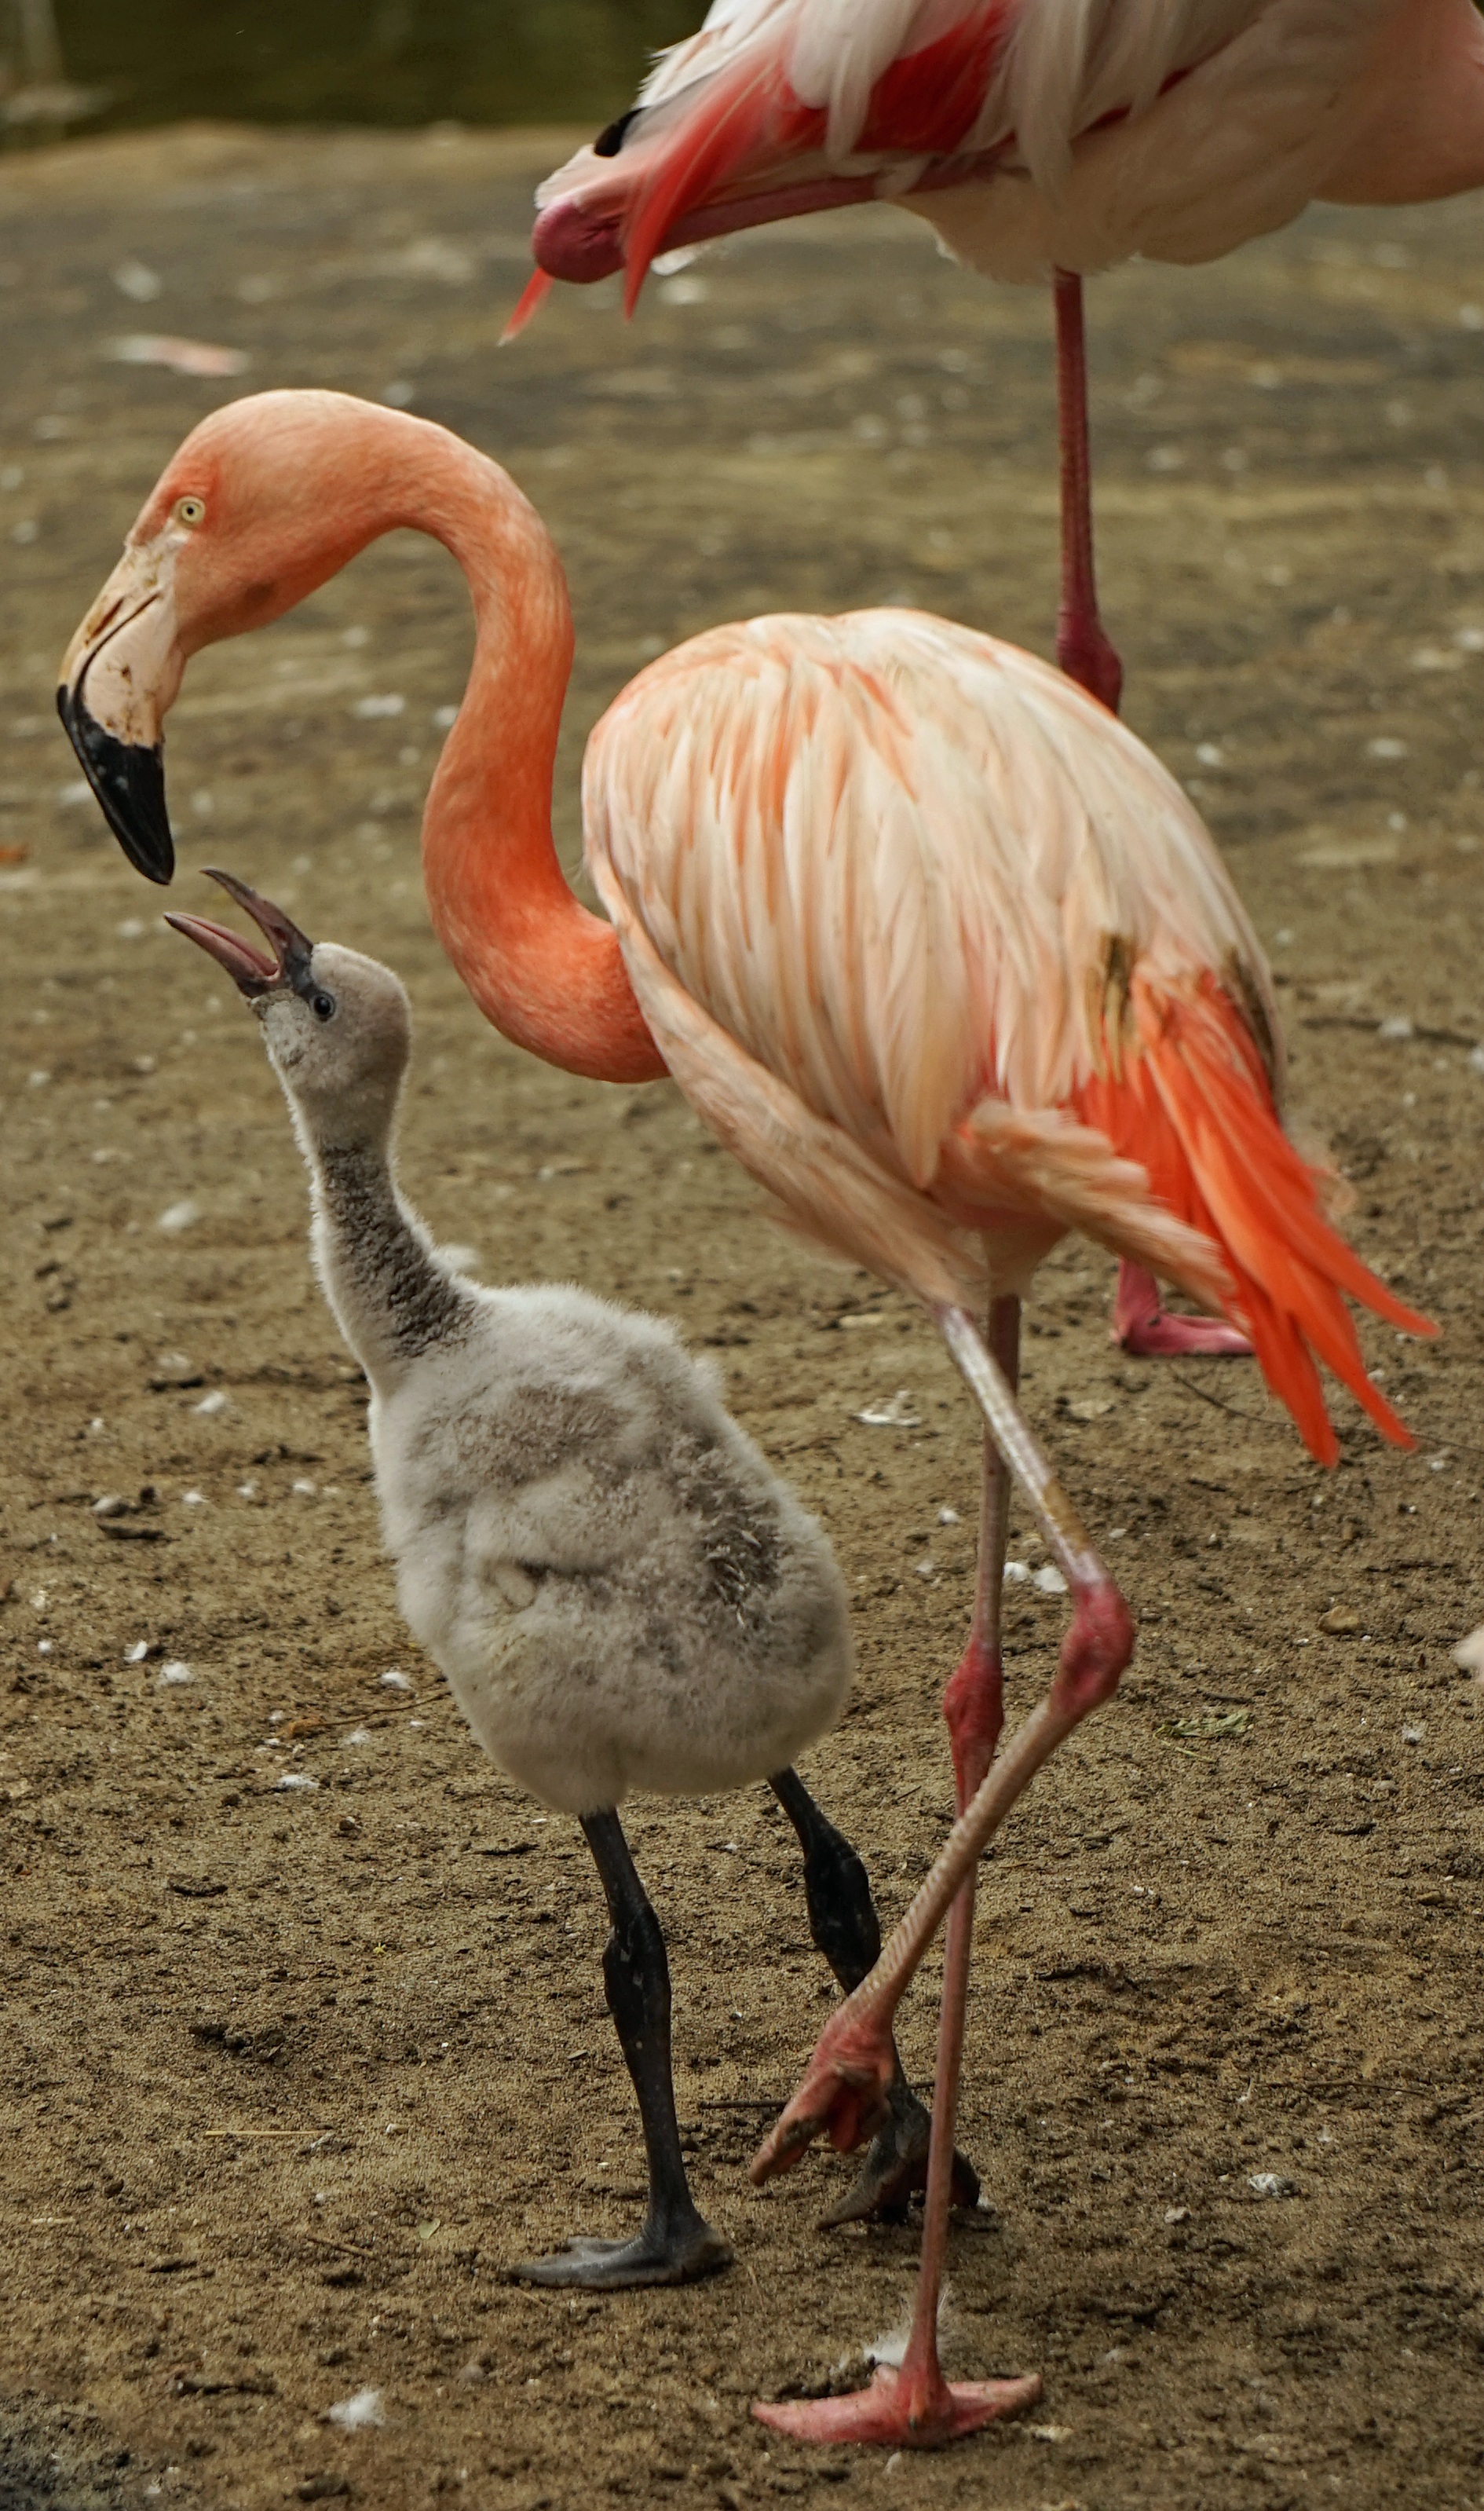
bird, wildlife, feed, beak, pink, fauna, plumage, flamingo, vertebrate, water bird, young animal, crane like bird